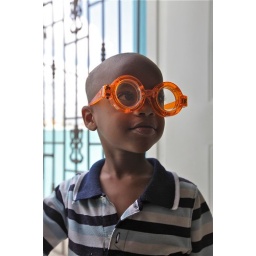
the popular flashing glasses modeled here by Chiquito the youngest boy at the orphanage. He is 4yrs old.